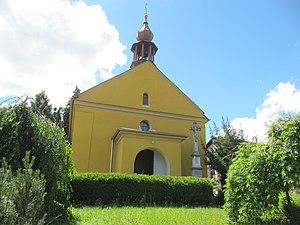
Chvalíkovice est une commune du district d'Opava, dans la région de Moravie-Silésie, en République tchèque. Sa population s'élevait à 669 habitants en 2017.